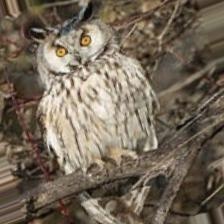
Species: LONG-EARED OWL
Scientific name: ASIO OTUS
ImageNet parent category: great_grey_owl